Baltusrol Golf Club

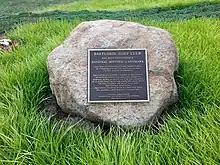
Marker identifying Baltusrol Golf Club as a National Historic Landmark in 2014.

The pro shop is open from 7:00 A.M. to 7:00 P.M. The course is not open to the public. Guests are permitted to play with a member. The dress code states that denim is not allowed and that a collared shirt is required. Metal spiked shoes and fivesomes are not allowed. Moreover, cellphone use is not permitted on the course or on club grounds except in one's car. The course is open year-round. Players are required to use a caddy between the hours of 7 am and 2 pm. The fairways and greens are poa annua and bent grass. The greens are aerated in late March to early April, late August, and November after the season ends, and there is overseeding of Penn A4 Bentgrass. The rough is Kentucky Bluegrass.